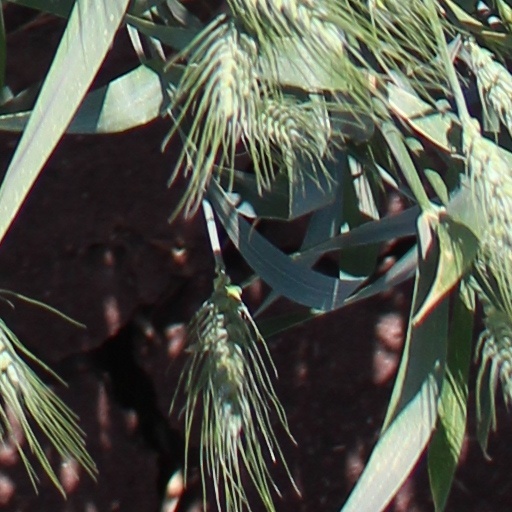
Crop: wheat